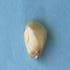
Maize quality: Bad